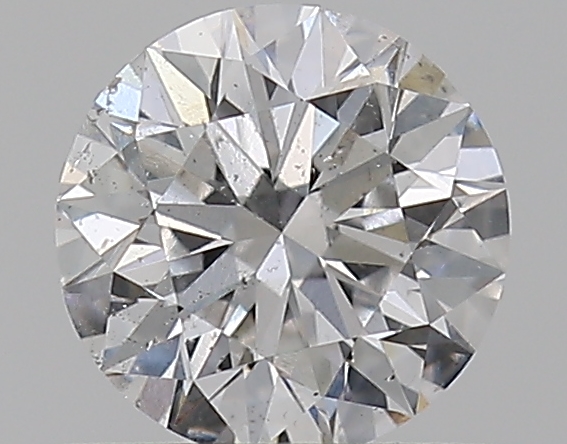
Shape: round
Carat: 0.5
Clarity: SI2
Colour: F
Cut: EX
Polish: EX
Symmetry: EX
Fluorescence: F
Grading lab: GIA
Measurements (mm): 5.07 x 5.09 x 3.18